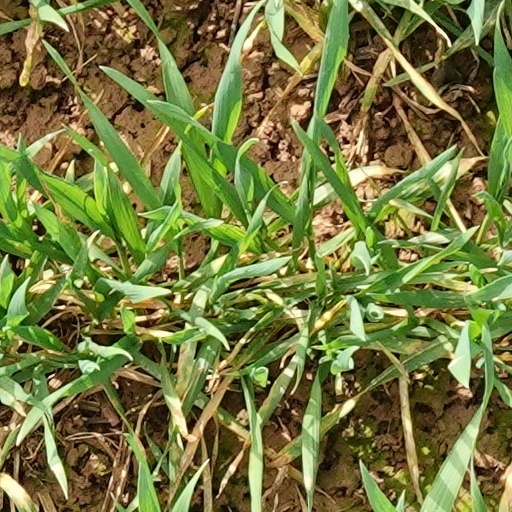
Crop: wheat